Calais Jungle

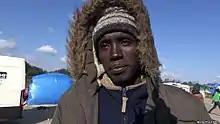
Badeldin Shogar, a Sudanese migrant, at the Jungle in October 2015

Migrants based in Calais were attempting to enter the United Kingdom via the Port of Calais or the Channel Tunnel by stowing away on lorries, ferries, cars, or trains. Some migrants were attempting to return to the United Kingdom having once lived there, whilst others were attempting to enter the British labour market to find under-the-table work, which is more difficult in France. Some migrants lived in the camp while seeking asylum in France, a choice they made because the French system did not provide for them while their claim was being processed, leaving them homeless for the duration. One migrant from Egypt, a politics graduate, told "The Guardian" that he had "paid $3,000 (£2,000) to leave Egypt, risked my life on a boat to Italy spending days at sea" and that in one month he had tried 20 times to reach England; another, an Eritrean woman with a one-year-old child, had paid €2,500 (£1,825) – and her husband the same – to sail to Italy, but her husband had drowned during the journey. Migrants risk their lives when they try to climb aboard or travel on lorries, occasionally falling off and breaking bones; some fatalities en route are also recorded. In September 2016, workers began building a barrier, dubbed "The Great Wall Of Calais", to block refugees from accessing a highway where they could stow away on vehicles bound for Britain.